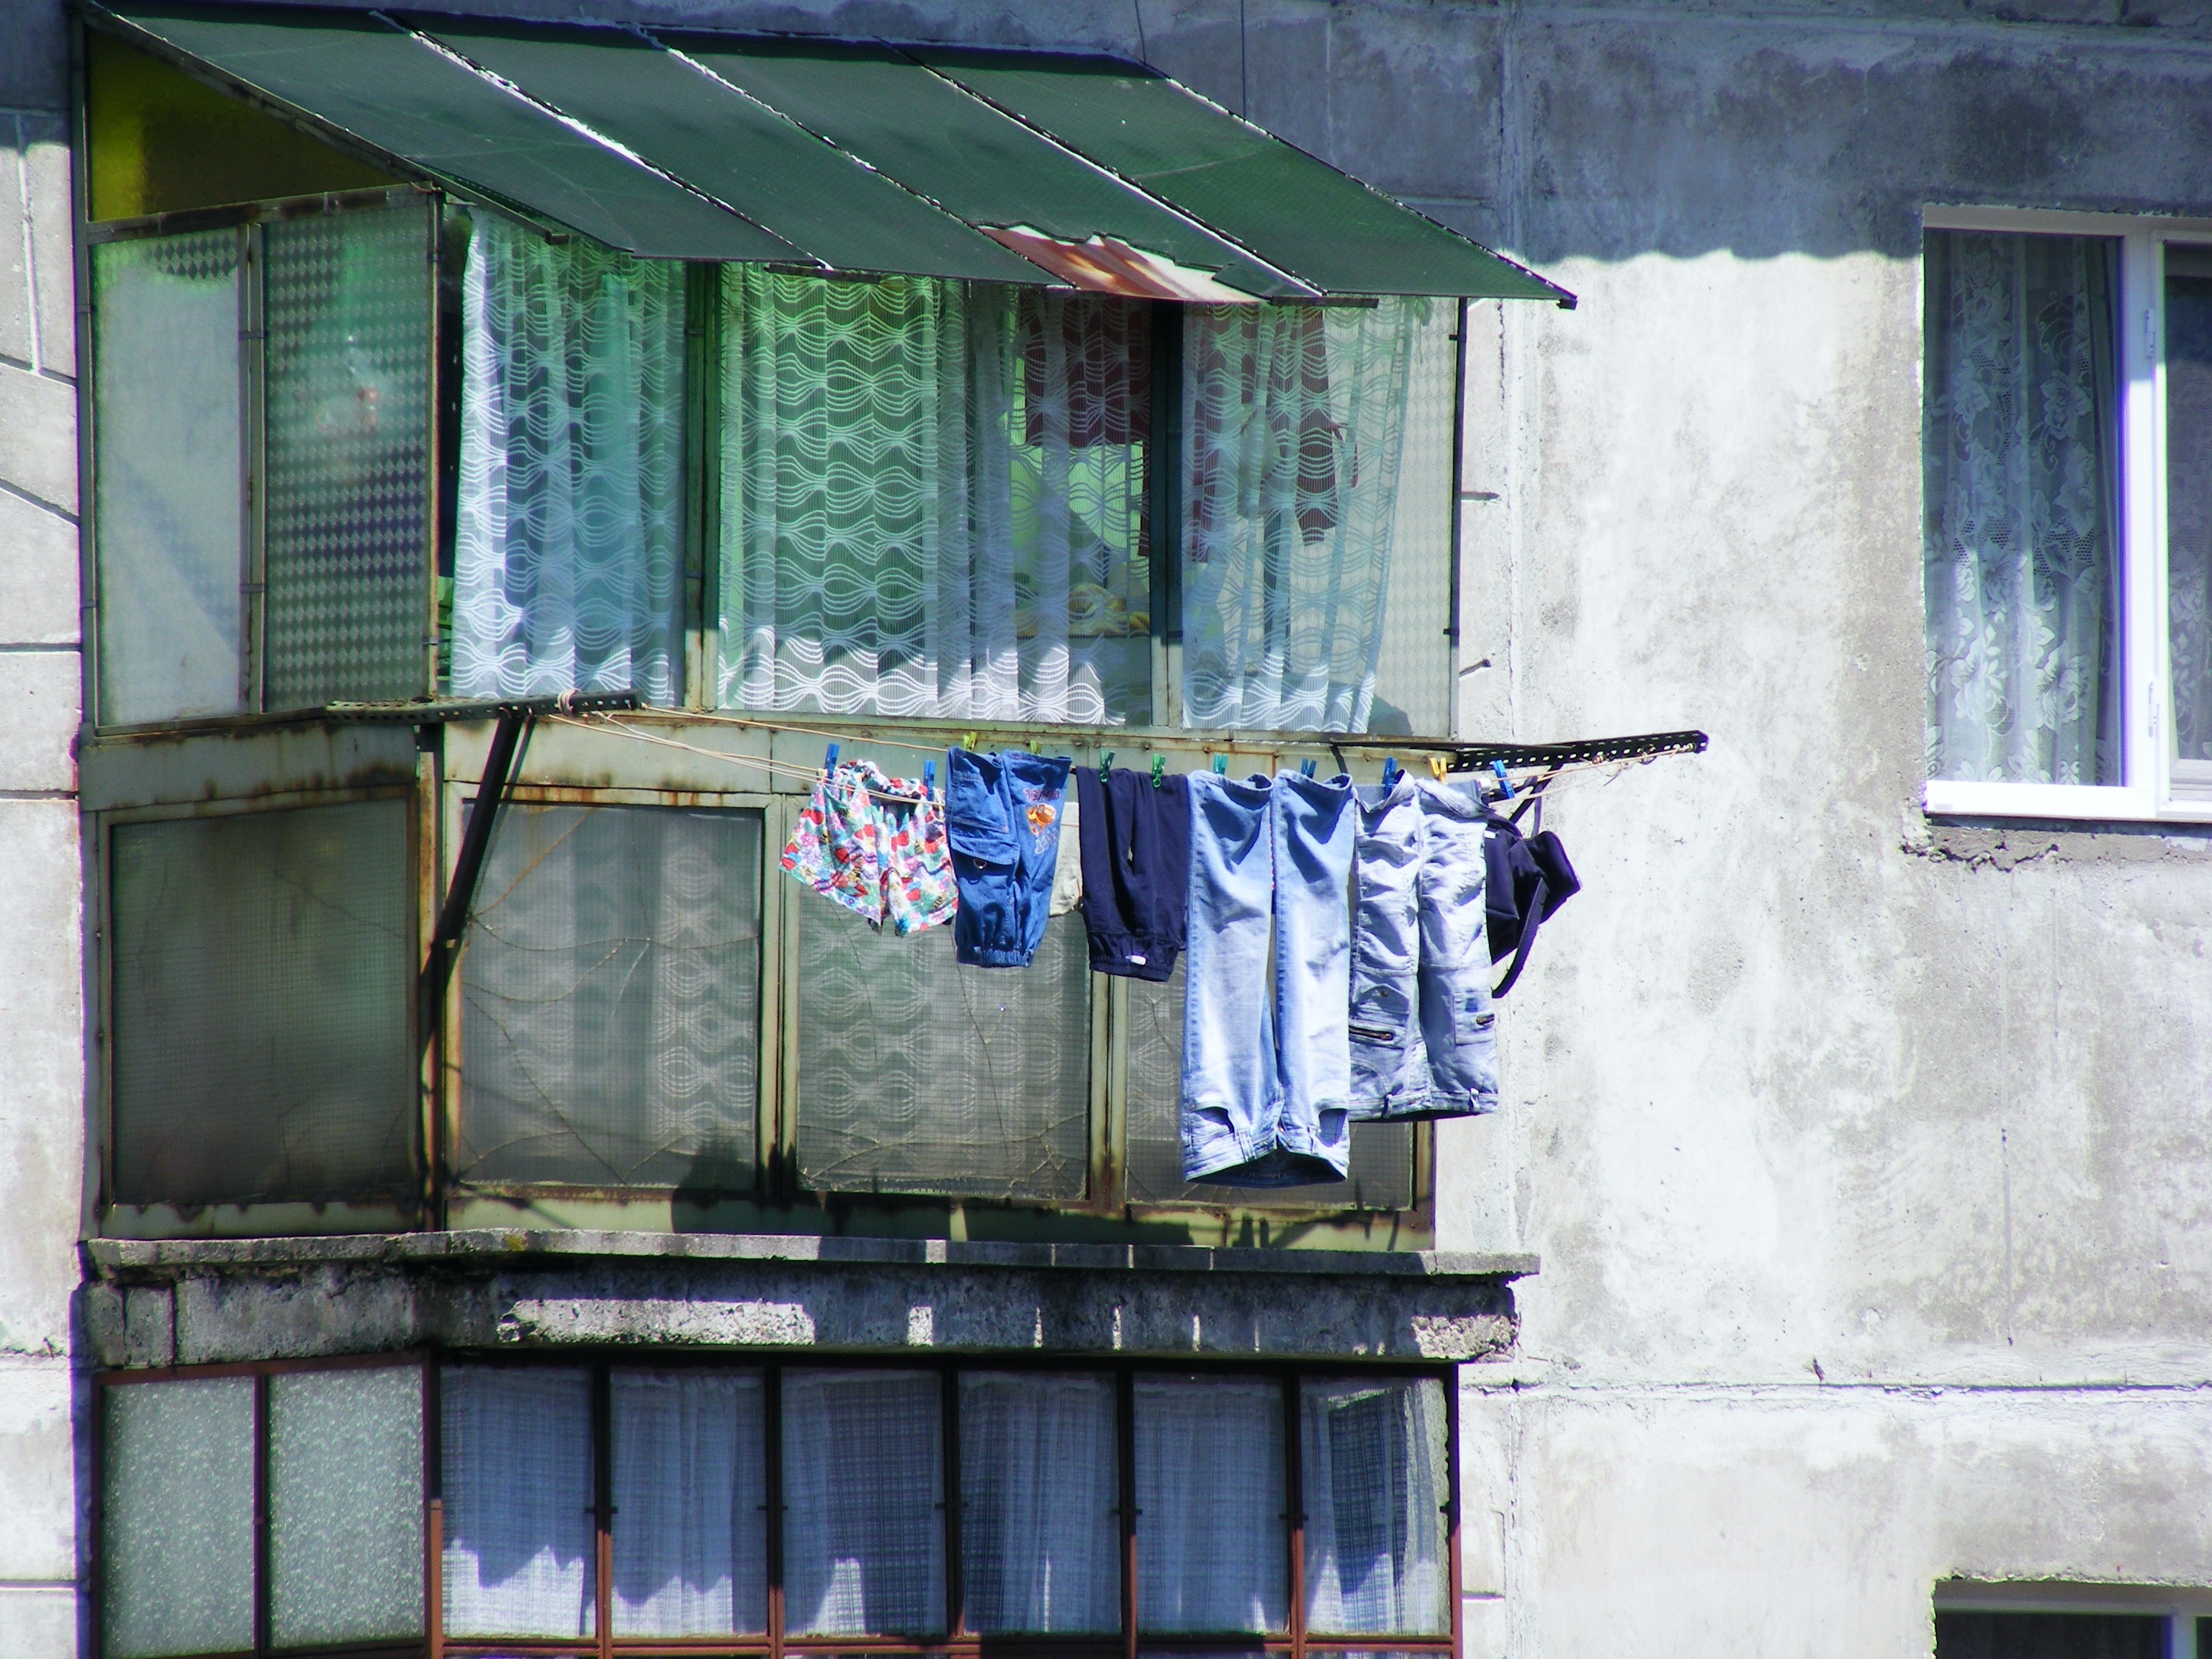
road, street, house, window, home, wall, color, facade, hanging, clothing, clothesline, laundry, drying, outside, art, infrastructure, poverty, romania, urban area